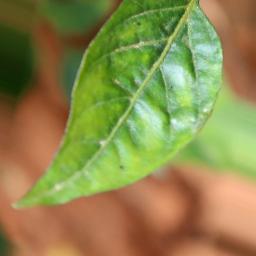
Label: mites_and_trips